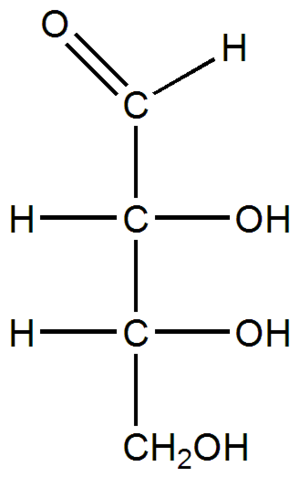
L'érythrose est un aldose à 4 atomes de carbone.